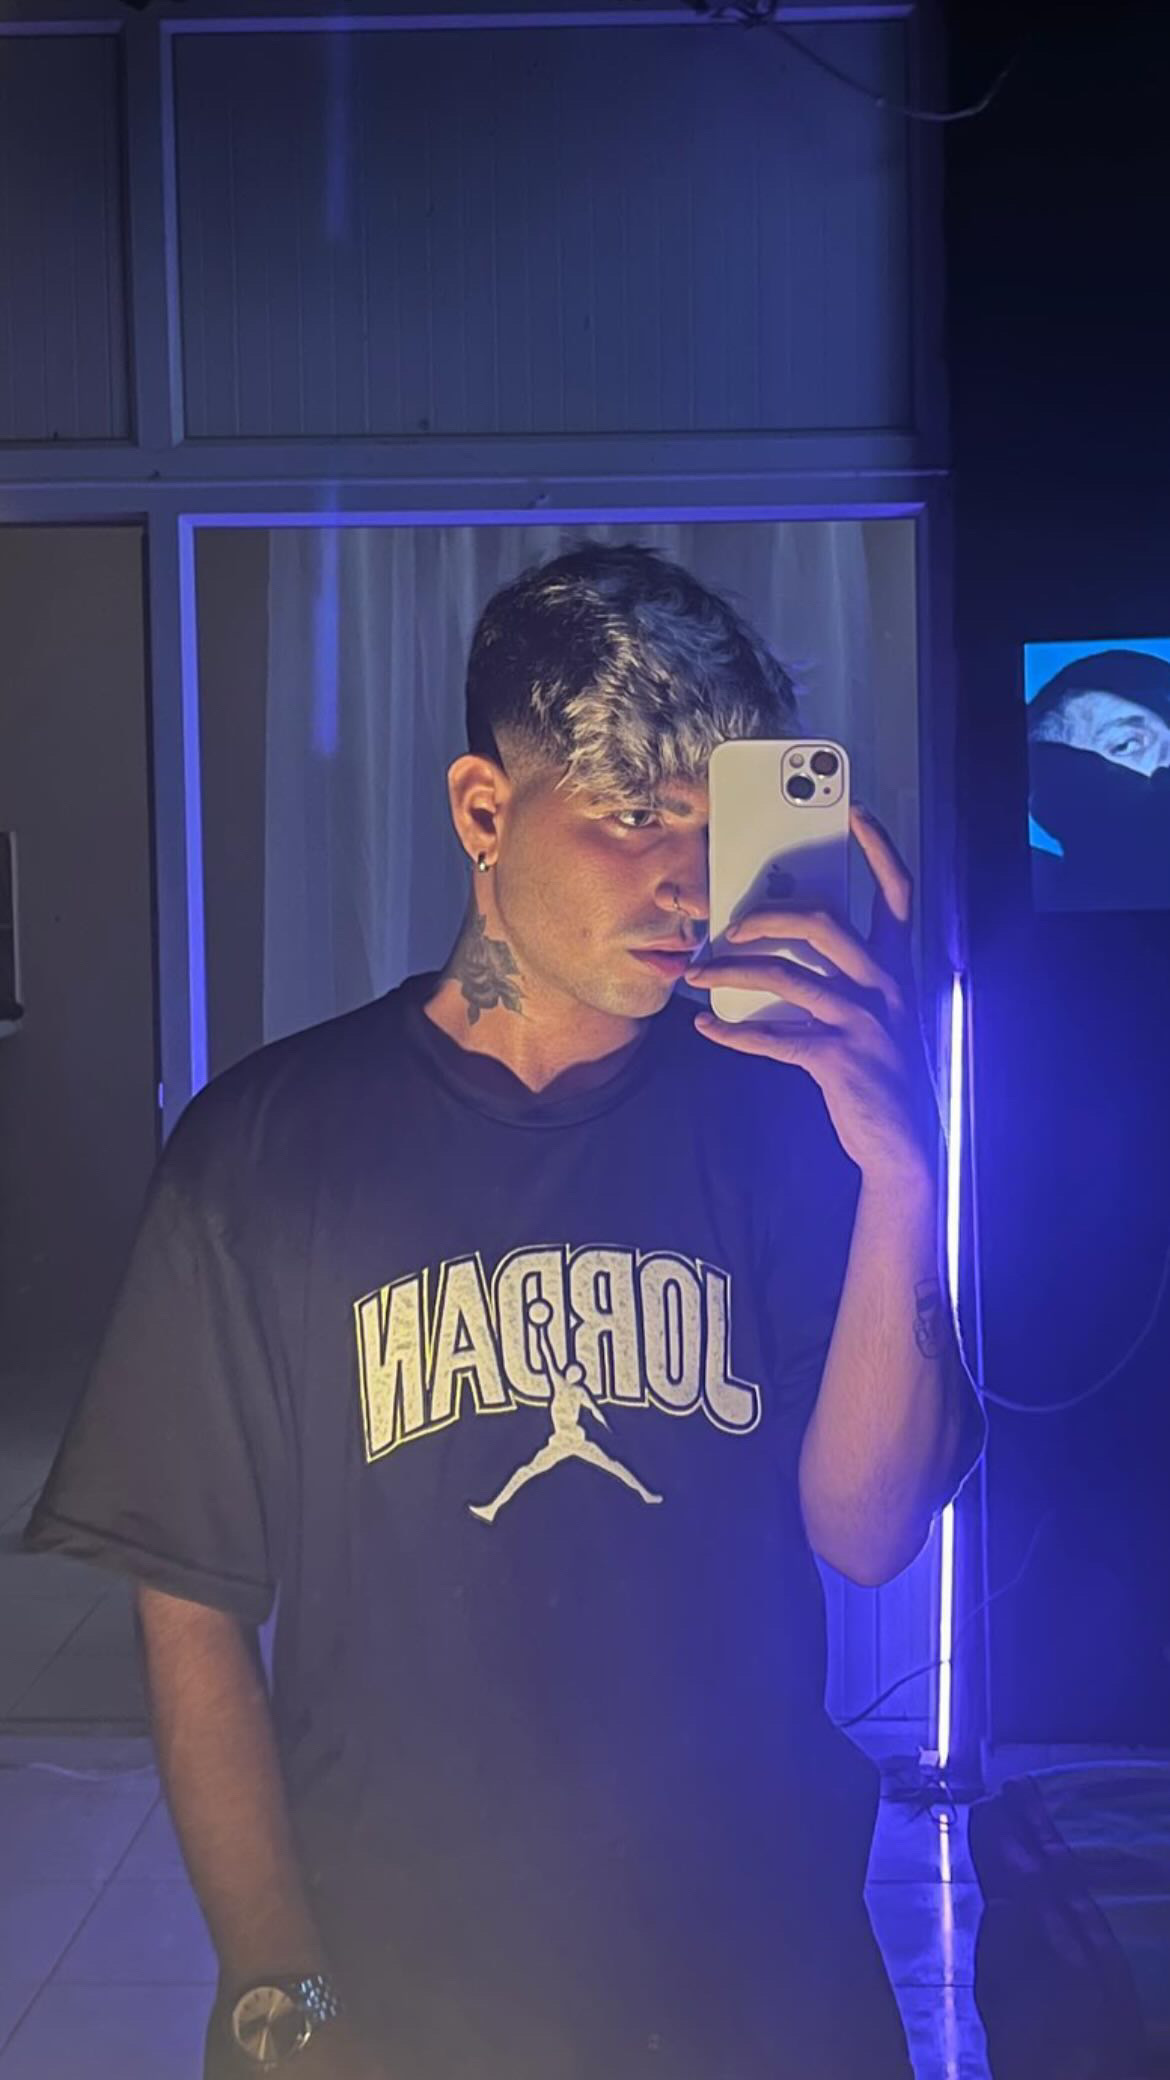
photo, shoulder, vision care, flash photography, sleeve, gesture, cool, music artist, eyewear, elbow, t shirt, font, electric blue, entertainment, audio equipment, fun, event, music venue, artist, music, sportswear, singer, performing arts, night, Visual effect lighting, darkness, top, logo, graphics, pop music, gadget, facial hair